European University at Saint Petersburg

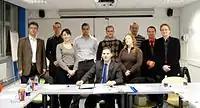
The founders of "EUSP Alumni (Europe) e.V." at LSE, 15 November 2008

In autumn 2008 the European chapter of the alumni association was formally established as charitable association "European University at Saint Petersburg Alumni (Europe) e.V." in London, UK. The inaugural meeting of its founders and board took place on 15 November 2008 at the London School of Economics and Political Science. The association is an institutional and legal framework for Europe-based alumni to complement the existing international alumni network. It was registered under German law to be able to collect income tax exempt donations from at least 14 European countries (Germany, UK, France, Switzerland, Netherlands, Ireland, Poland, Belgium, Italy, Luxembourg, Romania, Bulgaria, Slovakia, Hungary; via the Transnational Giving Europe network) for EUSP and its members.